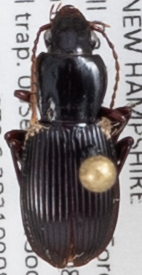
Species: Pterostichus tristis
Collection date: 2021-09-08 04:00:00
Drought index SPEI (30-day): -0.438
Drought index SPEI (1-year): -0.922
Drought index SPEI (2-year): -0.676